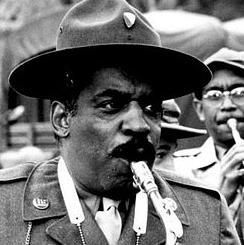
Age: 43